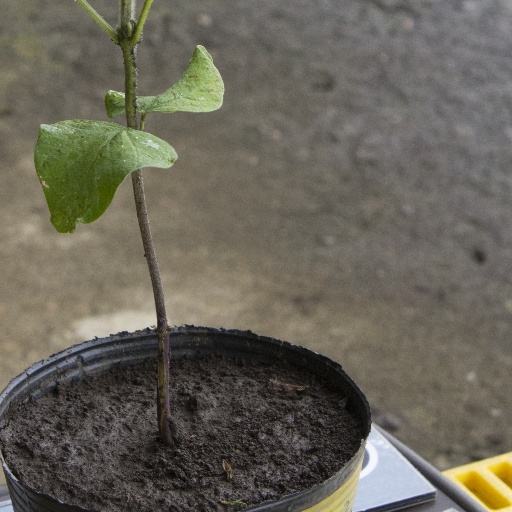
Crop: soybean